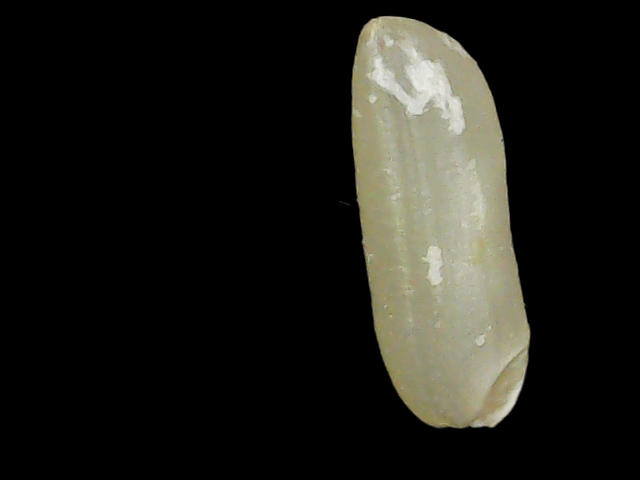
Rice variety: Binadhan26